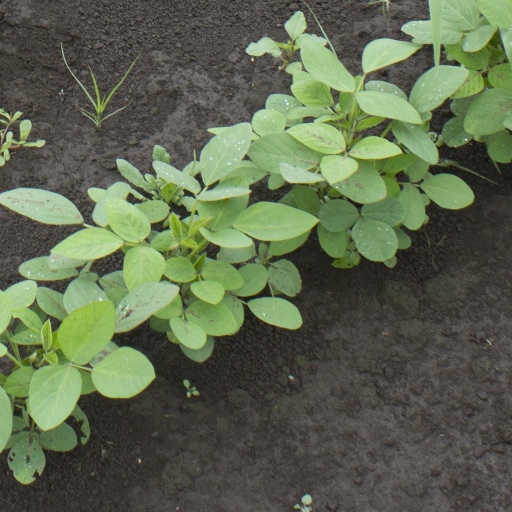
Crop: soybean